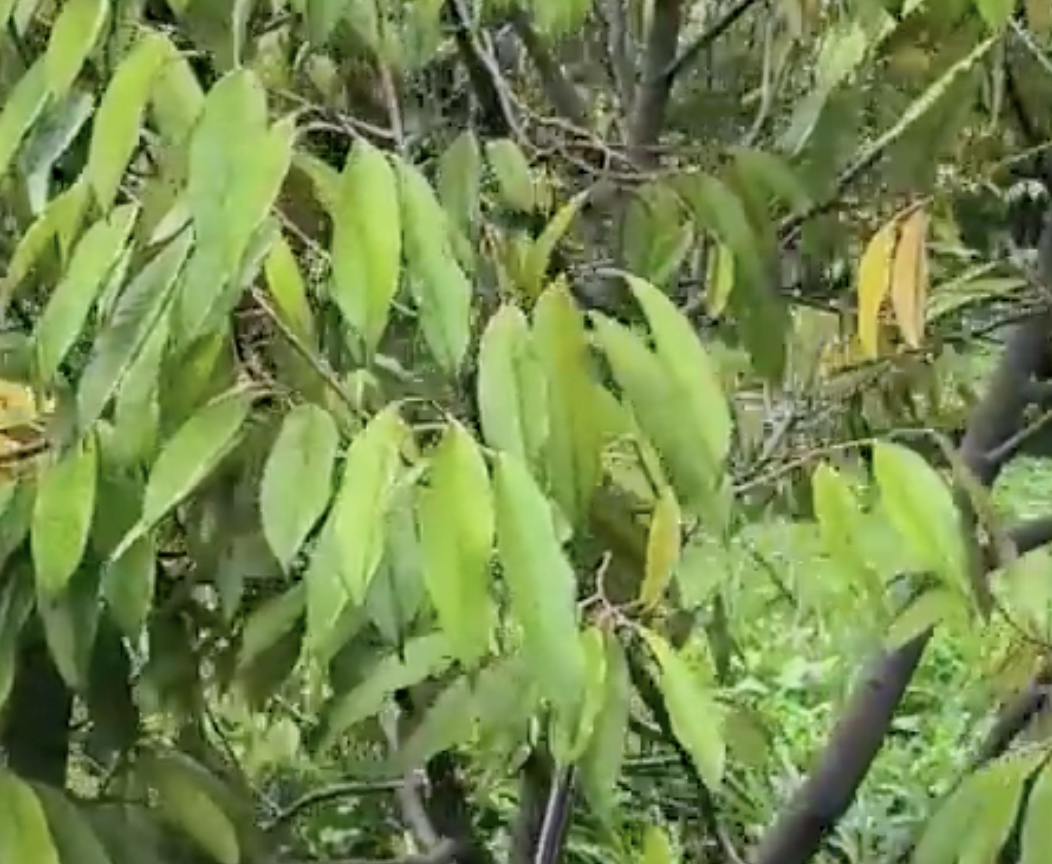
Label: yellow_leaf